Anarchism in Venezuela

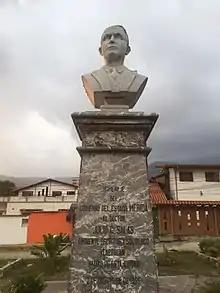
Bust of Julio César Salas, Venezuelan defender of Tolstoyan ideas.

Another promoter of Tolstoyan ideas was Julio César Salas from Mérida, who founded the newspaper "Paz y Trabajo" in 1904, later continuing on the magazine "De Re Indica". Salas made friends with anarchists like José Ingenieros. However, he never openly declared himself an "anarchist."